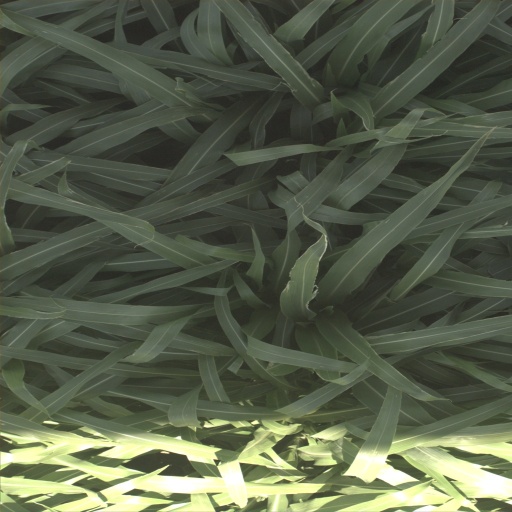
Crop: sorghum